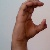
The image shows a hand gesture representing the letter 'C' in Indian Sign Language.